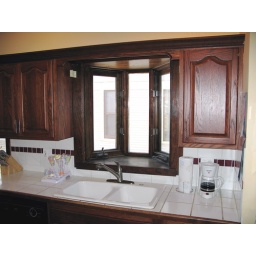
This small bay window in the kitchen faces east.